Privateer

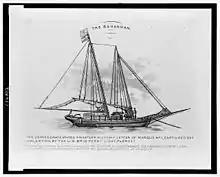
CSS "Savannah", a Confederate privateer.

About 55,000 American seamen served aboard the privateers. They quickly sold their prizes, dividing their profits with the financier (persons or company) and the state (colony). Long Island Sound became a hornets' nest of privateering activity during the American Revolution (1775–1783), as most transports to and from New York went through the Sound. New London, Connecticut was a chief privateering port for the American colonies, leading to the British Navy blockading it in 1778–1779. Chief financiers of privateering included Thomas & Nathaniel Shaw of New London and John McCurdy of Lyme. In the months before the British raid on New London and Groton, a New London privateer took "Hannah" in what is regarded as the largest prize taken by any American privateer during the war. Retribution was likely part of Gov. Clinton's (NY) motivation for Arnold's Raid, as the "Hannah" had carried many of his most cherished items.